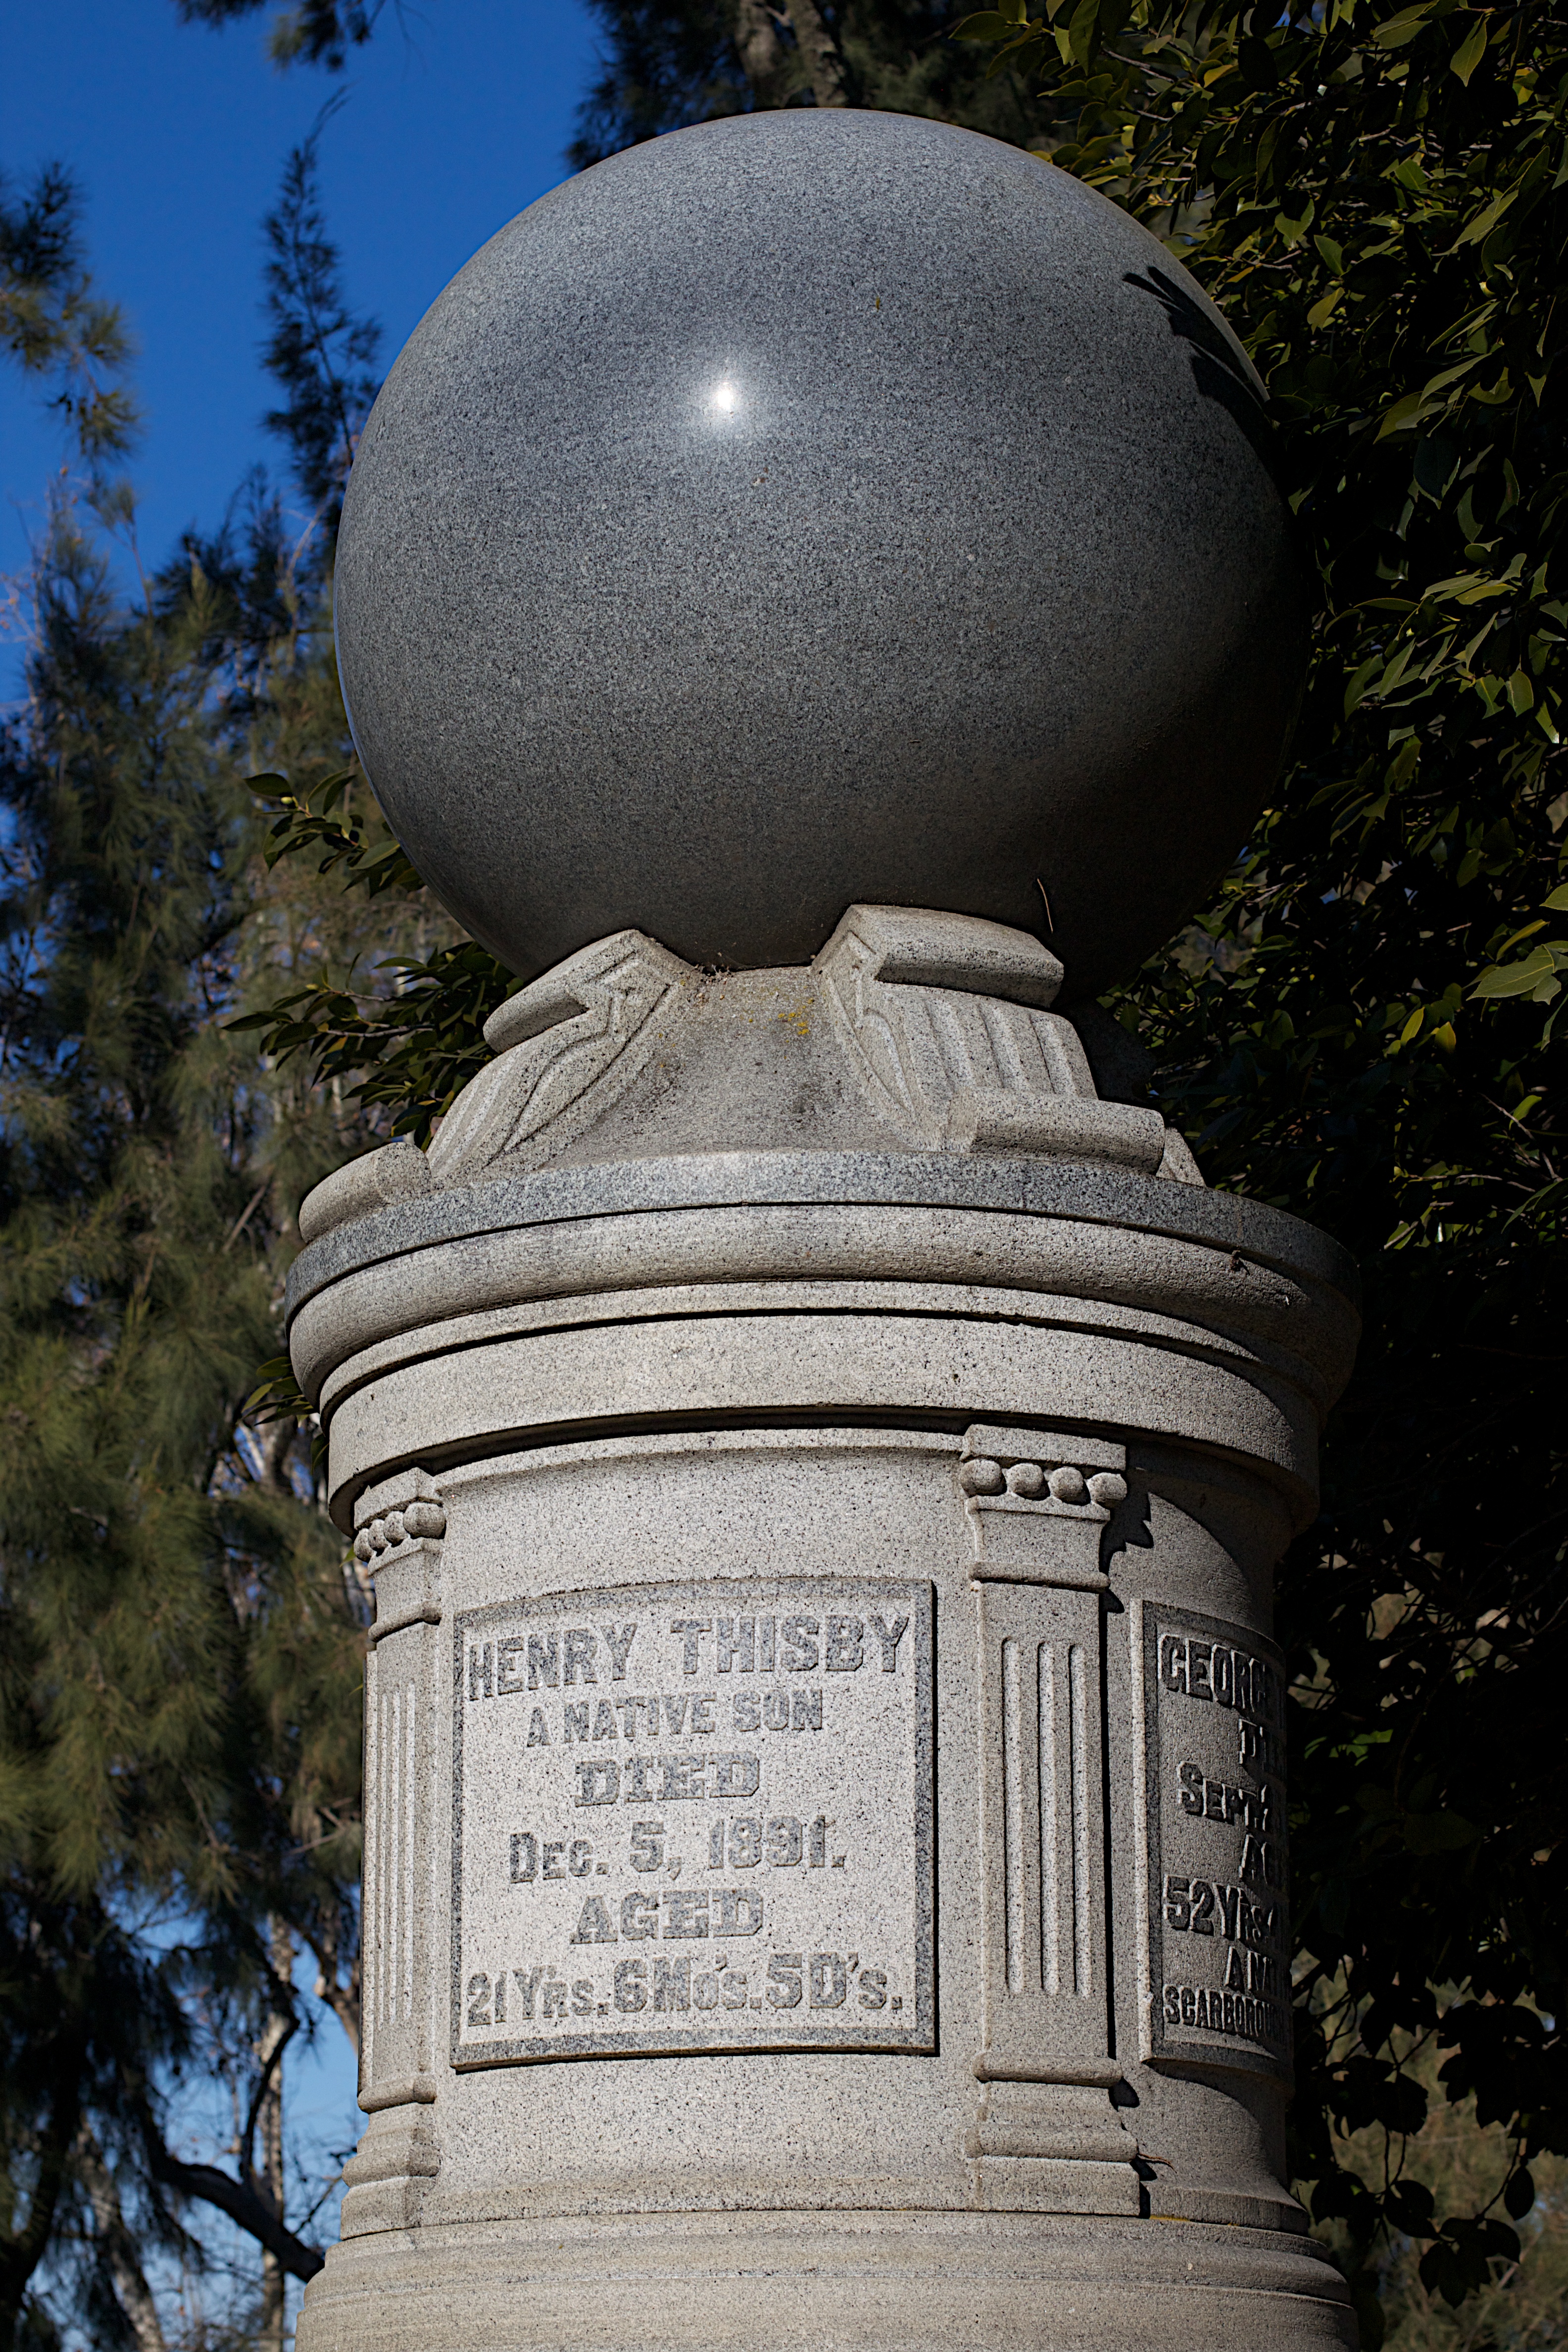
monument, statue, sculpture, memorial, art, temple